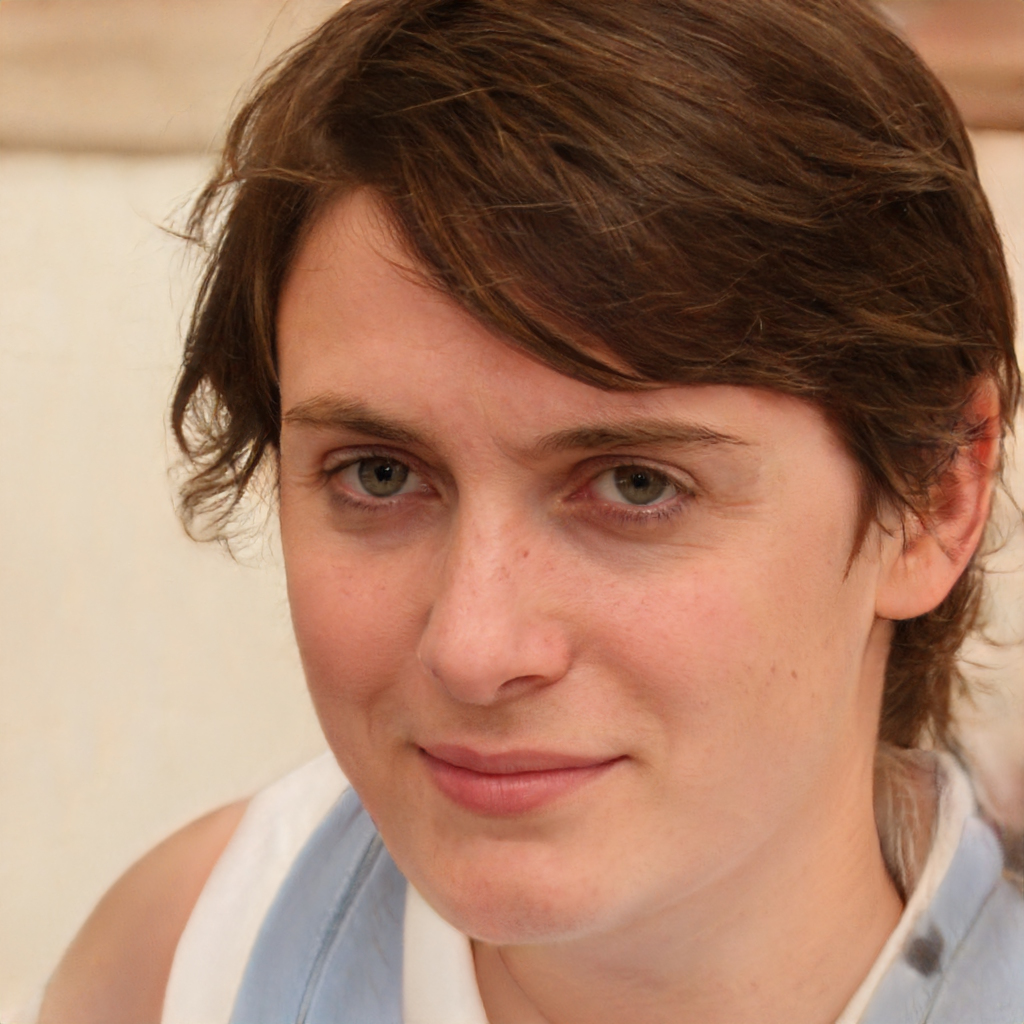
Portrait style: Real Portrait